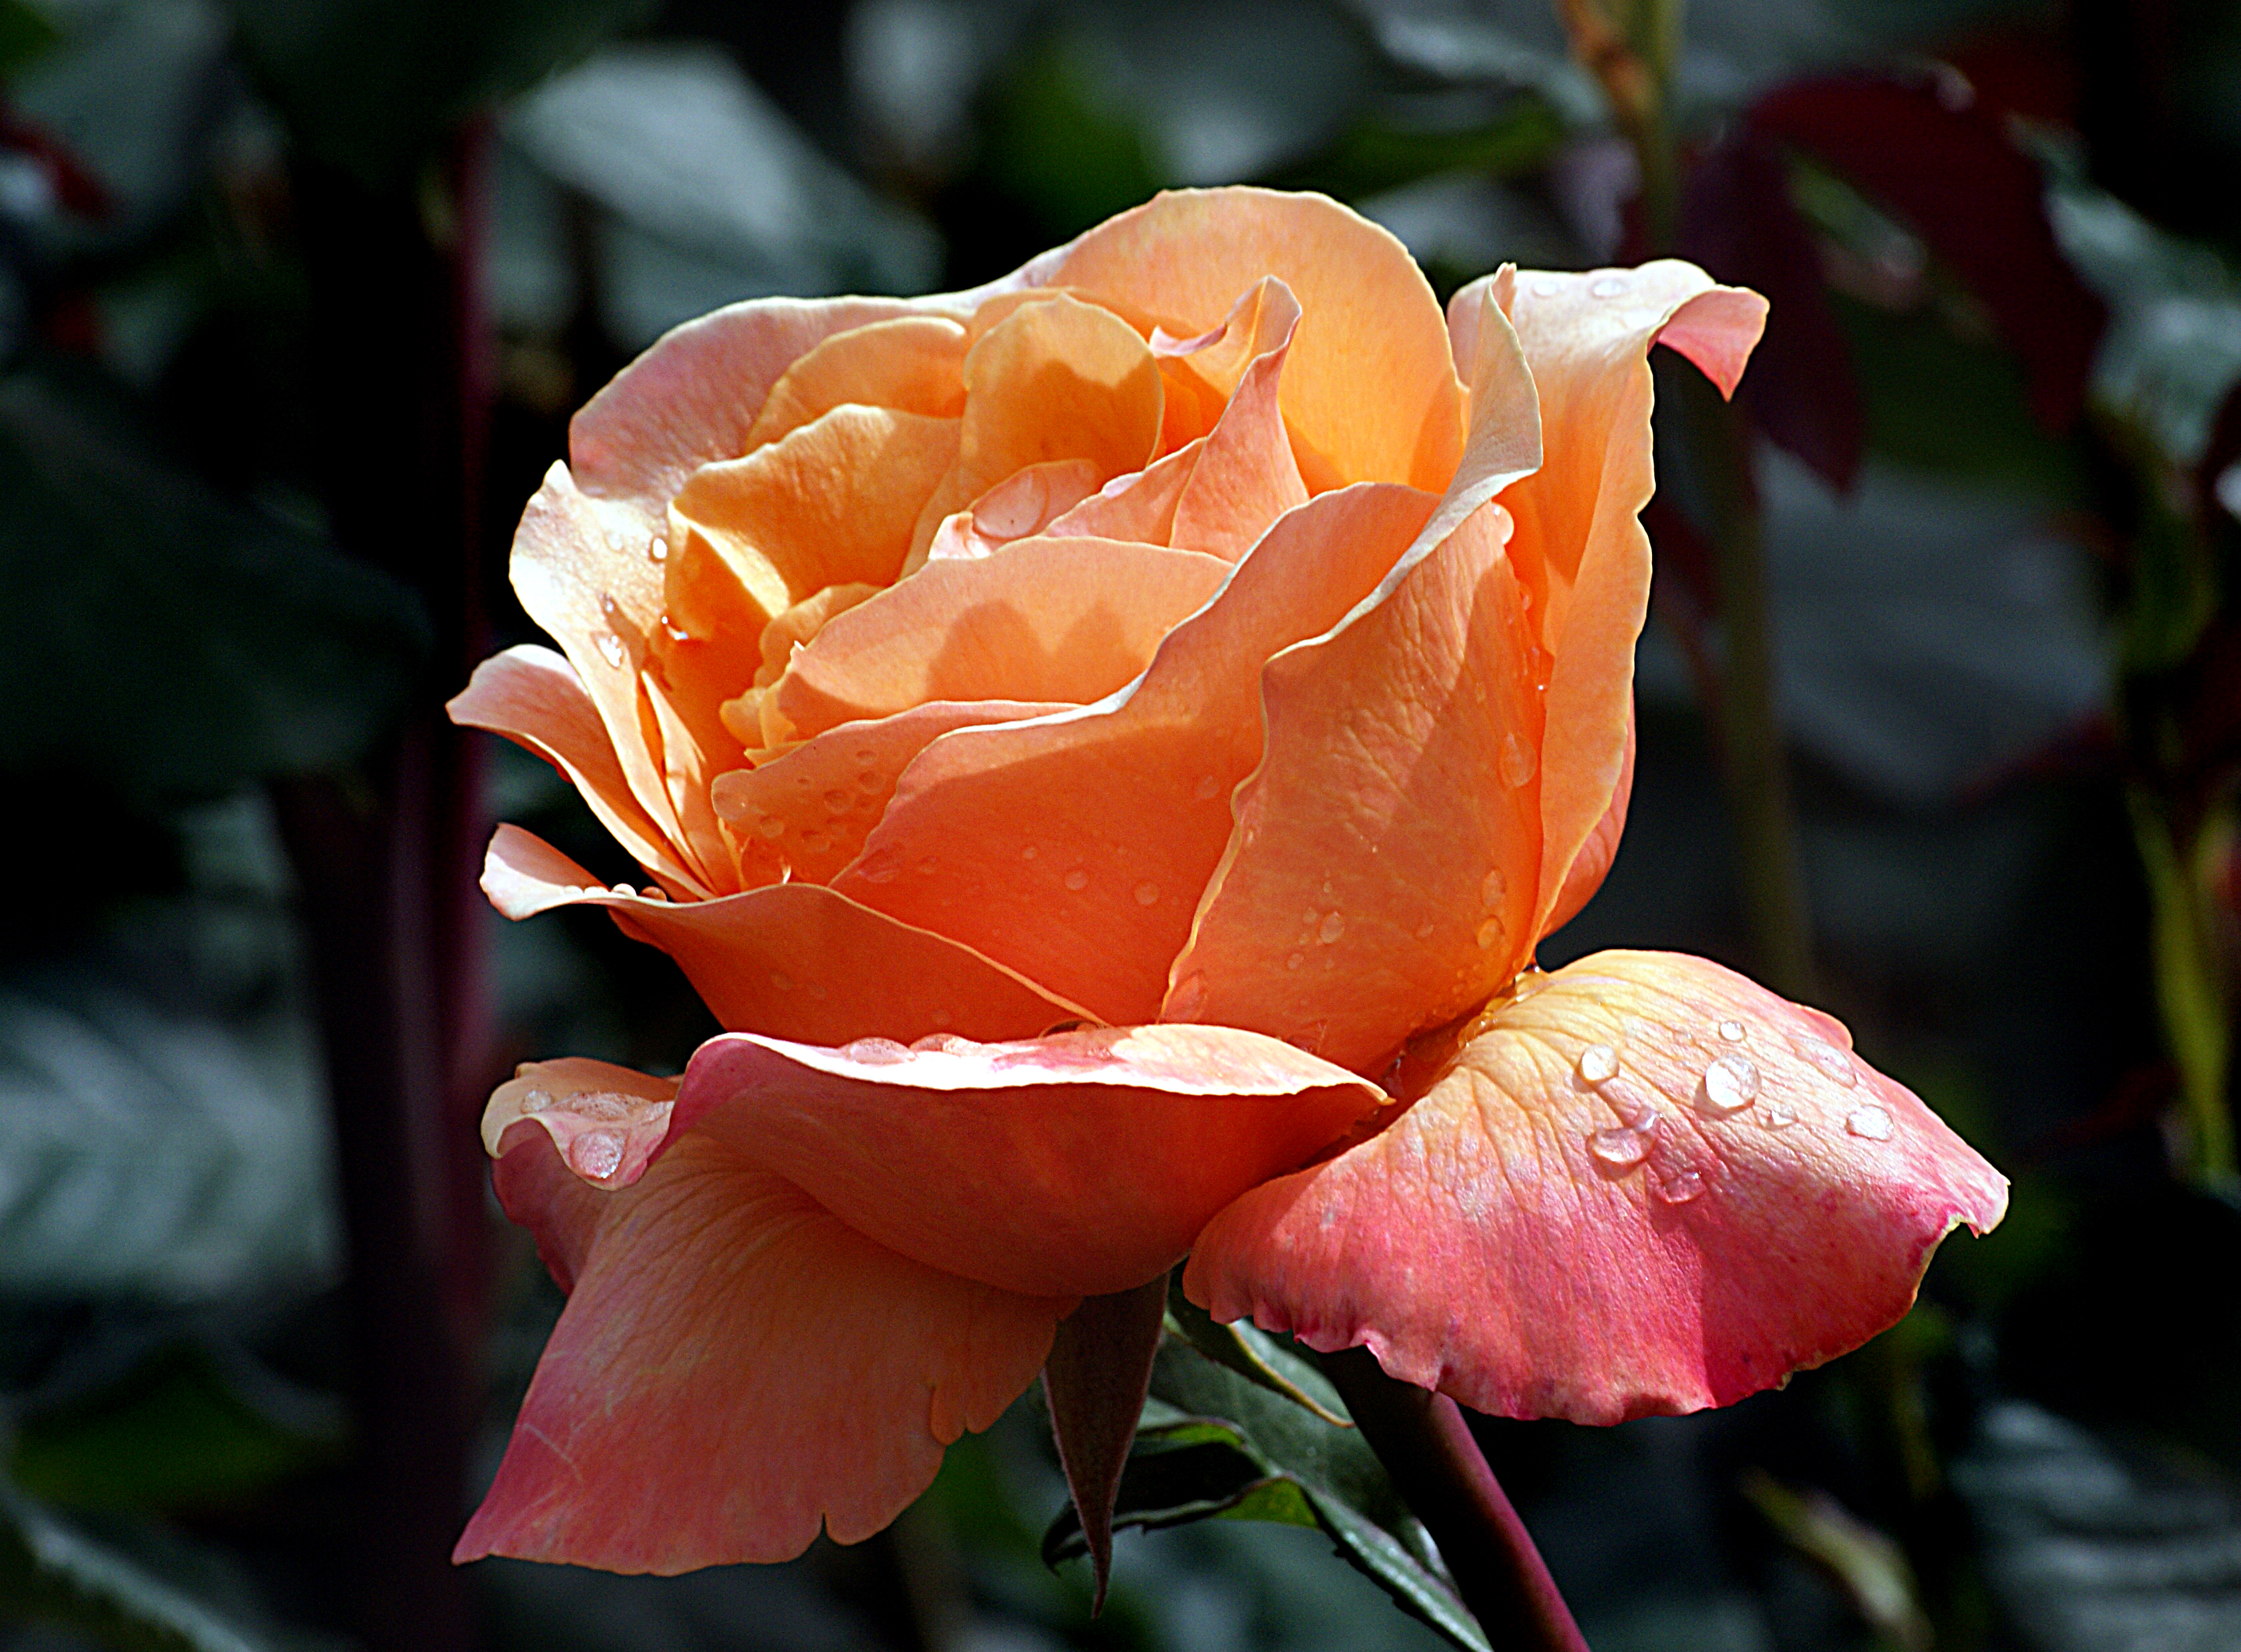
plant, flower, petal, rose, red, botany, pink, flora, flowers, roses, gardens, blooms, florals, lolitarose, floribunda, macro photography, flowering plant, garden roses, rose family, land plant, rose order